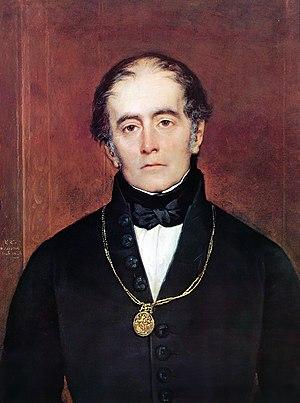
L’expédition royale philanthropique de vaccination, communément appelée expédition Balmis d’après le nom du médecin espagnol Francisco Javier Balmis qui la dirigeait, était une expédition à caractère philanthropique chargée par le pouvoir central espagnol de mener une campagne de vaccination anti-variolique de masse dans tout l’Empire espagnol, où la variole restait très active et faisait de nombreuses victimes.
Andrés de Jesús María y José Bello López est un illustre écrivain, poète, philologue et éminent juriste vénézuélien et chilien, l'un des humanistes les plus importants d'Amérique du Sud qui a contribué à enrichir d'innombrables domaines de la connaissance de son époque.
Raymond Auguste Quinsac Monvoisin né le 31 mai 1790 à Bordeaux et mort le 26 mars 1870 à Boulogne-sur-Seine est un peintre français.